Hurricane Dean (1989)

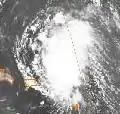
Hurricane Dean on August 3, 1989, north of the Leeward Islands

The outer bands of Hurricane Dean produced light rainfall and winds near across Barbuda or winds up to on the French territories of Saint Barthelemy and Saint Martin. There was no reported damage in the Leeward Islands or the Virgin Islands since the hurricane turned northward on the 4th of August. In the Atlantic, a sailboat bound for Bermuda was caught off guard by the hurricane. The boat, which carried no radio equipment, was spotted by a hurricane hunter plane. The occupants of the boat suffered no injuries. On Sunday, the 6 August, in Bermuda, the hurricane's eastern eyewall produced sustained winds with gusts up to . Bermuda's highest rainfall total from Dean was 2.45 in (50.8 mm) while parts of the island received of rain.